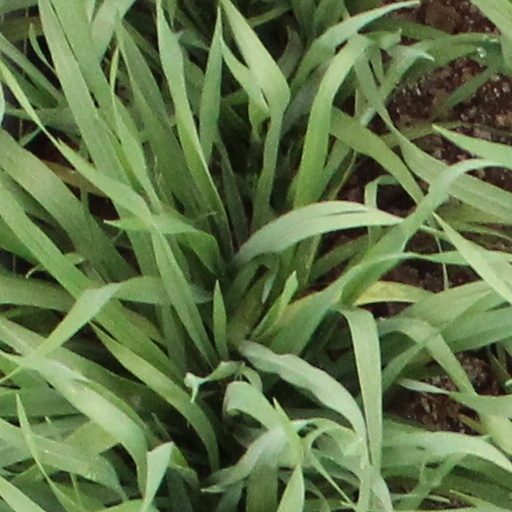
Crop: wheat